Antique (province)

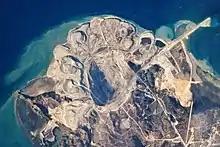
Aerial view of Panian mine in Semirara Island of Caluya

The people of Antique are predominantly Catholics, with the Catholic Church as its largest denomination. While the Iglesia Filipina Independiente or the IFI, also known as the Aglipayan Church, is the second largest religious denomination in the province. The IFI being the tangible fruit of the Philippine Revolution against the Spanish Imperialist remains significant in the present-day Antique. Both the Roman Catholic and IFI are influential in both the society and politics of the province.